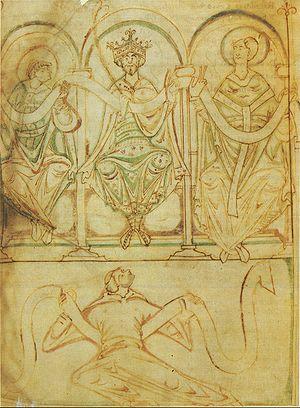
Æthelwold est un ecclésiastique anglo-saxon né entre 904 et 909 et mort le 1ᵉʳ août 984. Évêque de Winchester de 963 jusqu'à sa mort, il joue un rôle important dans l'évolution de la vie monastique selon les préceptes de la règle bénédictine, notamment à travers la rédaction du Regularis Concordia.
La Regularis concordia est un texte élaboré à Winchester vers 970. Son titre complet est Regularis concordia anglicæ nationis monachorum sanctimonialiumque, « accord monastique des moines et moniales de la nation anglaise ».
Le bénédictionnaire de saint Æthelwold est un bénédictionnaire enluminé datant du Xᵉ siècle, écrit par le moine Godeman à la demande d'Æthelwold, évêque de Winchester. Le manuscrit, richement illustré et décoré, collecte un ensemble de bénédictions pontificales employées pendant les messes ainsi que pour la bénédiction des bougies au cours de la fête de la purification. Il s'agit du plus important ouvrage subsistant de l'école d'enluminure anglo-saxonne de Winchester.
La réforme bénédictine ou réforme monastique est un mouvement religieux et intellectuel que connaît le royaume d'Angleterre dans la seconde moitié du Xᵉ siècle. Très inspirée de la réforme clunisienne qui se développe sur le continent à la même période, elle cherche à remplacer le clergé séculier, souvent constitué d'hommes mariés, par des moines tenus au célibat et au respect de la règle de saint Benoît. Les chefs de file de cette réforme sont les prélats Dunstan de Cantorbéry, Oswald de Worcester et Æthelwold de Winchester, qui occupent les principaux sièges épiscopaux anglais des années 960 à 980.